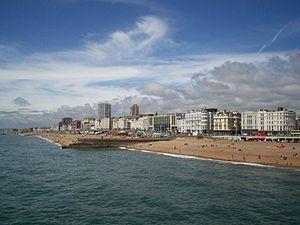
Brighton, UK
Me Without You est une comédie dramatique britannique réalisée et écrite par Sandra Goldbacher, sortie en 2001 au Royaume-Uni. Le film a par ailleurs été projeté durant la Mostra de Venise, le South by Southwest ou encore durant le Festival international du film de Vancouver. Il met en scène deux étudiantes, interprétées par Ella Jones et Anna Popplewell, qui décident de faire un pacte pour rester les meilleures amies du monde. Mais ce pacte devient pesant avec le temps, surtout quand l'une des filles commence à s'intéresser au frère de l'autre.
Brighton est une ville britannique du Sussex de l'Est, dans la région d'Angleterre du Sud-Est. Elle dépend depuis 1997 de l’autorité unitaire de Brighton et Hove.
La paroisse de Brighton est à la fois une paroisse civile et un district de services locaux canadien du Comté de Carleton, située à l'ouest du Nouveau-Brunswick.